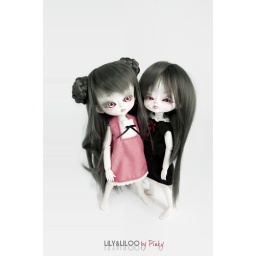
My first Hujoo Liloo in pink dress. Lily in black dress